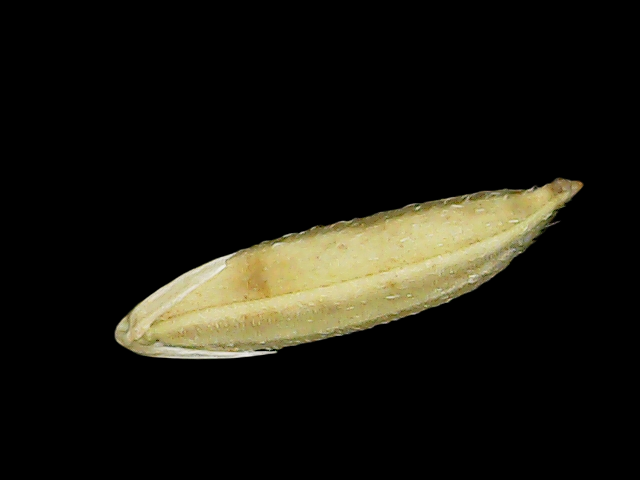
Rice variety: Binadhan11